Foreign enlistment in the American Civil War

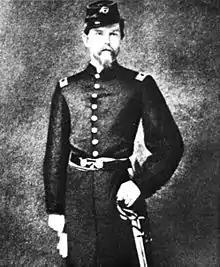
Emil Frey, who was later President of the Swiss Confederation, served as colonel of the 82nd Illinois Infantry Regiment and was taken prisoner at the Battle of Gettysburg

Foreign enlistment in the American Civil War (1861–1865) reflected the conflict's international significance among both governments and their citizenry. Diplomatic and popular interest were aroused by the United States' status as a nascent power and by the war's central cause being the globally divisive issue of slavery. Consequently, many men enlisted from abroad and among immigrant communities in the U.S.